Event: Nepal Earthquake
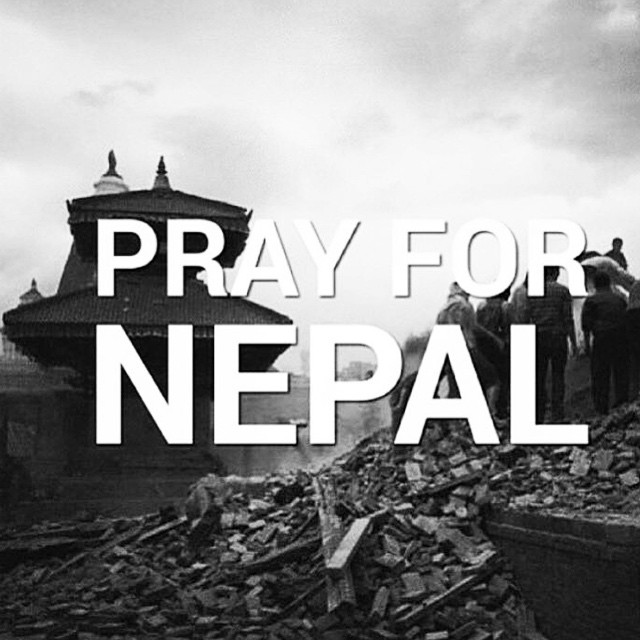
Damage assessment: damage